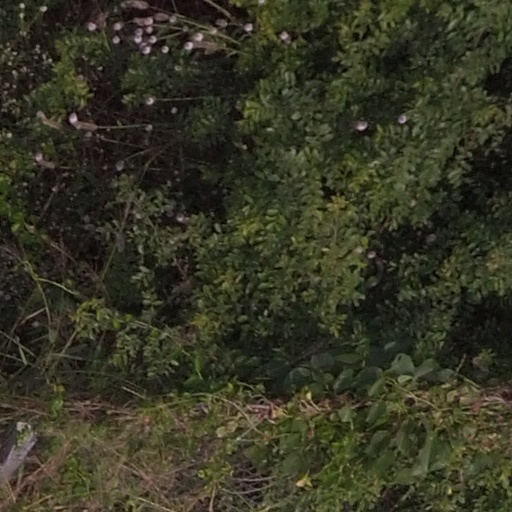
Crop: maize; corn